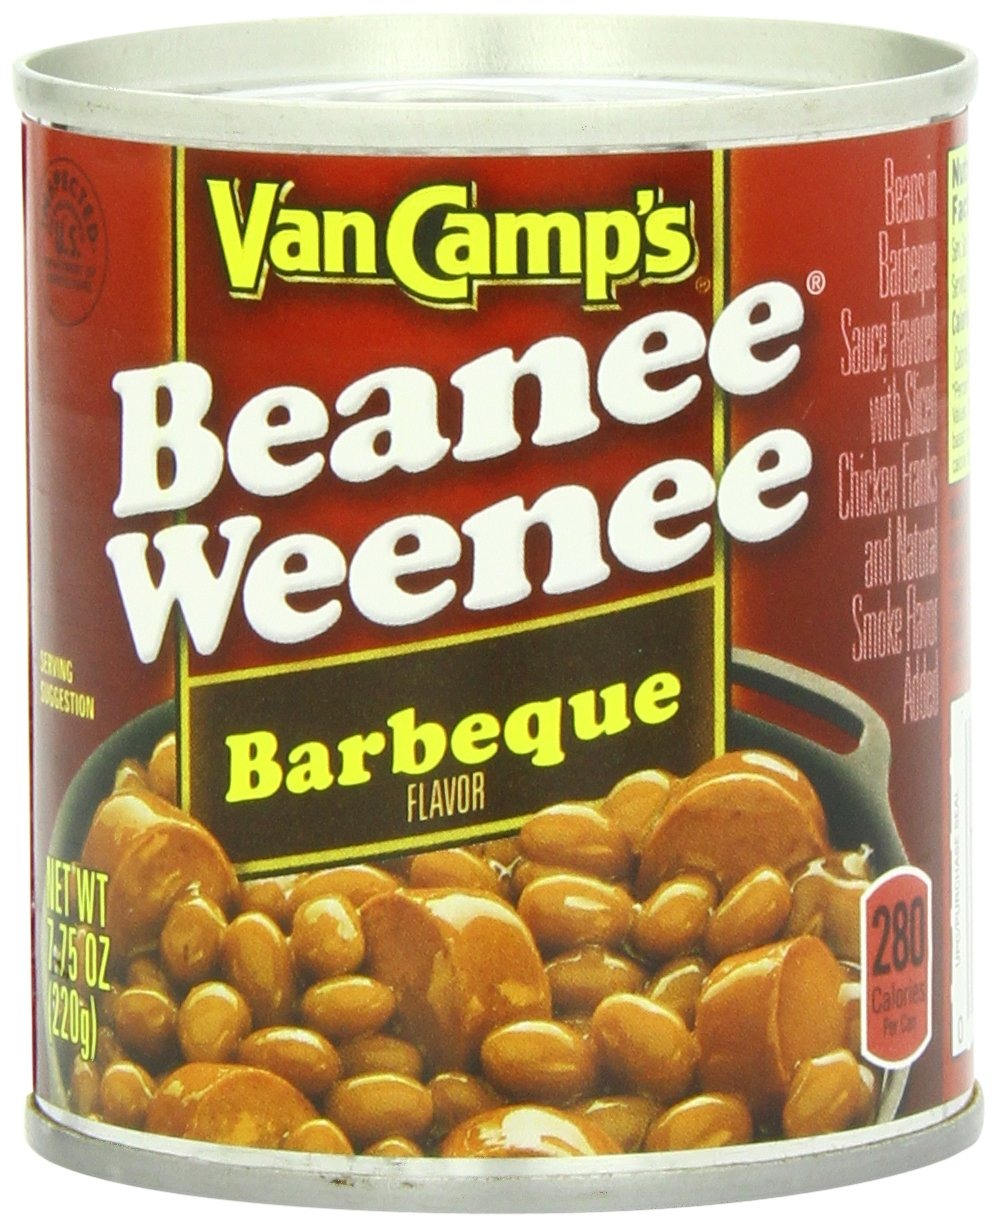
Item Name: Van Camp's Barbeque Beanee Weenee, Canned Food, 7.75 OZ (Pack of 24)
Bullet Point 1: Twenty-four 7.75 oz cans of Van Camp's Barbeque Beanee Weenee
Bullet Point 2: Canned food is ready to heat and eat for convenience
Bullet Point 3: Signature Van Camp's beans are simmered in perfectly seasoned zesty barbecue flavored sauce with sliced chicken franks for a classic combination
Bullet Point 4: Serve a can of beans and chicken franks as an easy snack or side dish
Bullet Point 5: Heat on the stovetop or in the microwave in minutes
Bullet Point 6: Beans and hot dogs with 13 g of protein per serving
Bullet Point 7: Cans are convenient to store in your pantry
Value: 186.0
Unit: Count

Price: 1.9